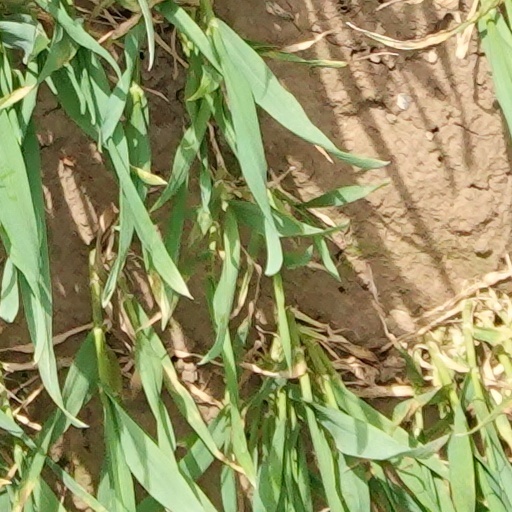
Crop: wheat